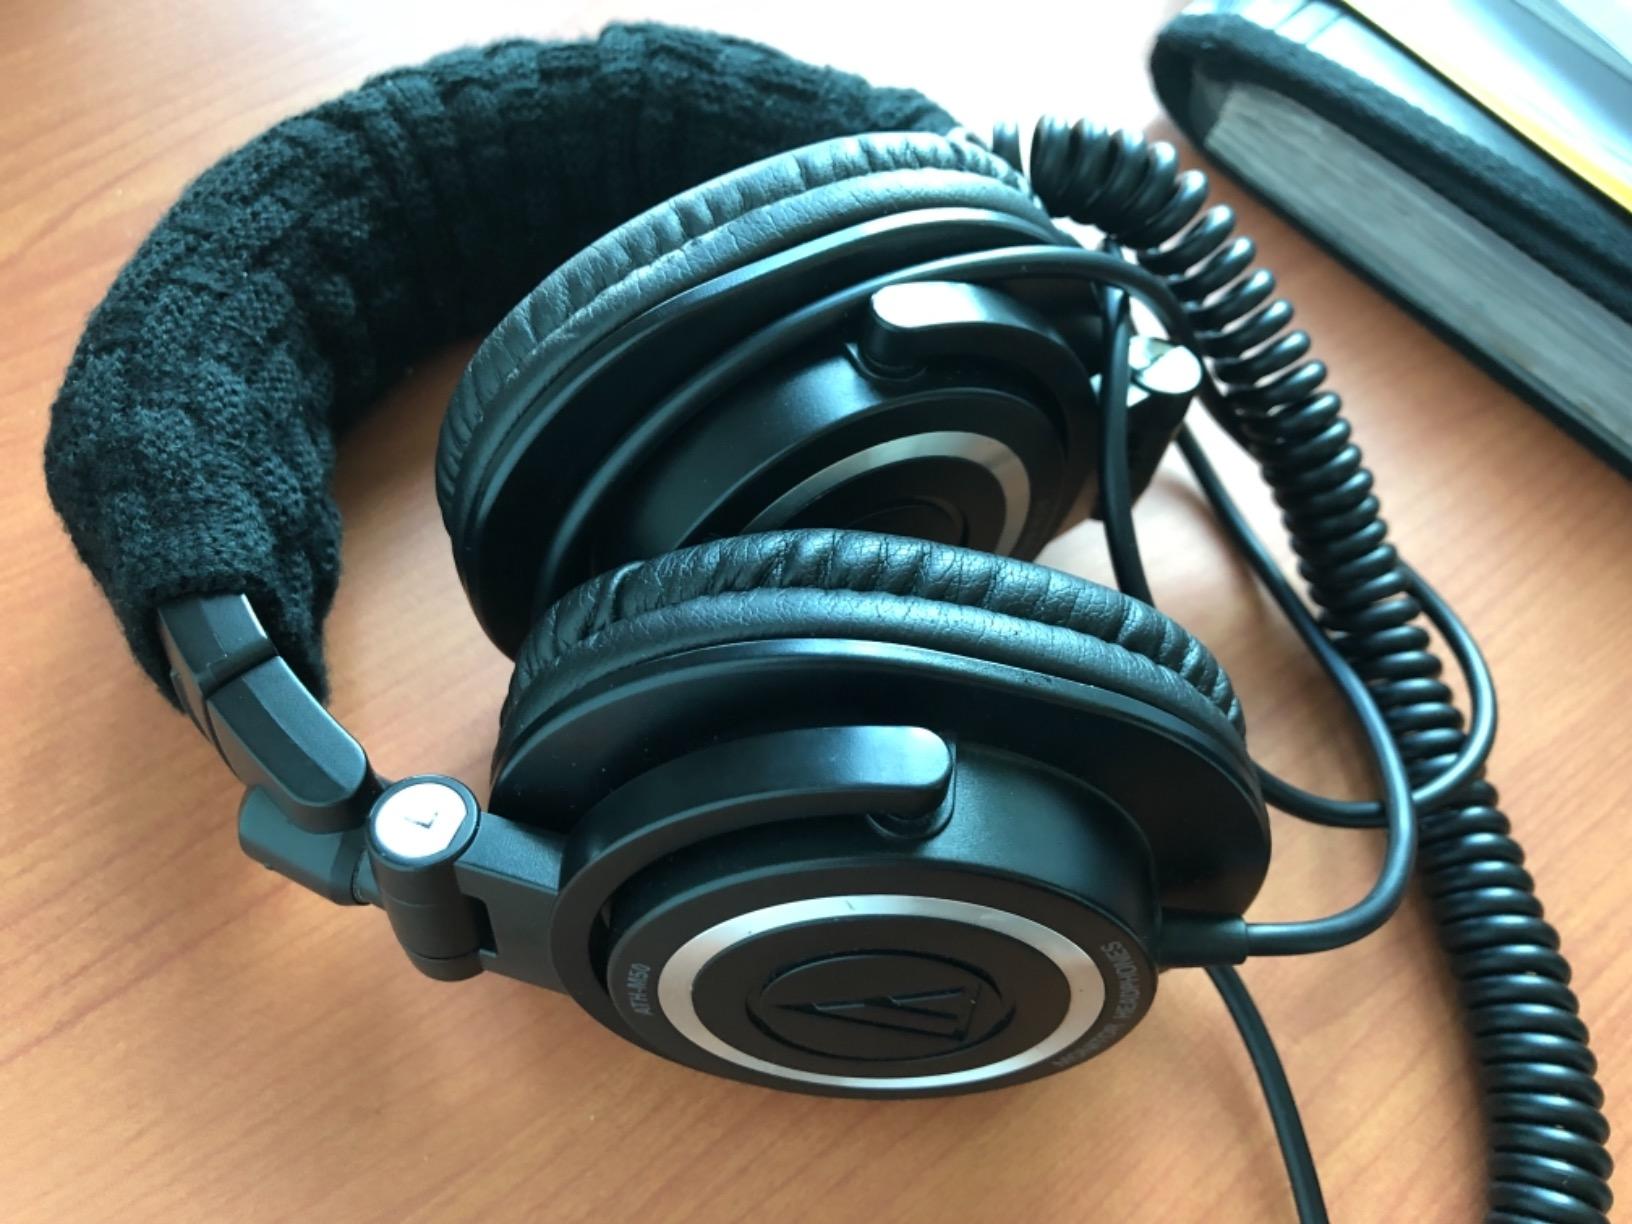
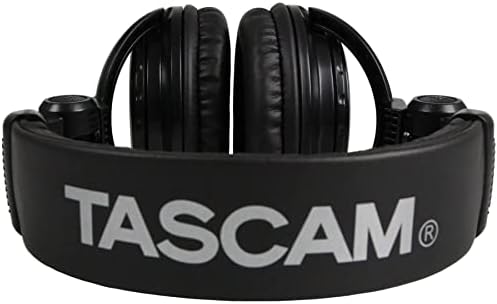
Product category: headphones
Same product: no